Kentucky Route 307

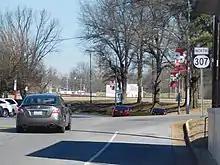
KY 307 northbound from KY 116 in Fulton

KY 307 begins at the Tennessee state line, at an intersection with KY 129 (State Line Highway) on the South Fulton, Tennessee–Fulton, Kentucky line, within Fulton County, where the roadway continues as Tennessee State Route 43 (Broadway). It travels to the north and curves to the northwest. Immediately, it intersects the eastern terminus of KY 116 (Lake Street). KY 307 turns right onto Lake Street, and travels to the northeast. It travels under a railroad bridge that carries railroad tracks of the Central Illinois Railroad (CIR). It turns left, to the northwest, and crosses over Harris Fork Creek. It curves to the north and has a very brief concurrency with U.S. Route 45 (US 45; Mayfield Road). After they split, KY 307 heads to the north-northeast, traveling along the northeastern edge of Fulton, curves to the north, and has an interchange with the Purchase Parkway [future Interstate 69 (I-69)]. The highway continues to the north and leaves the city and then enters Hickman County.